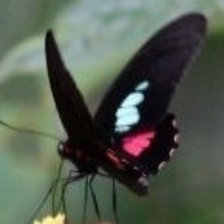
Species: GREEN CELLED CATTLEHEART